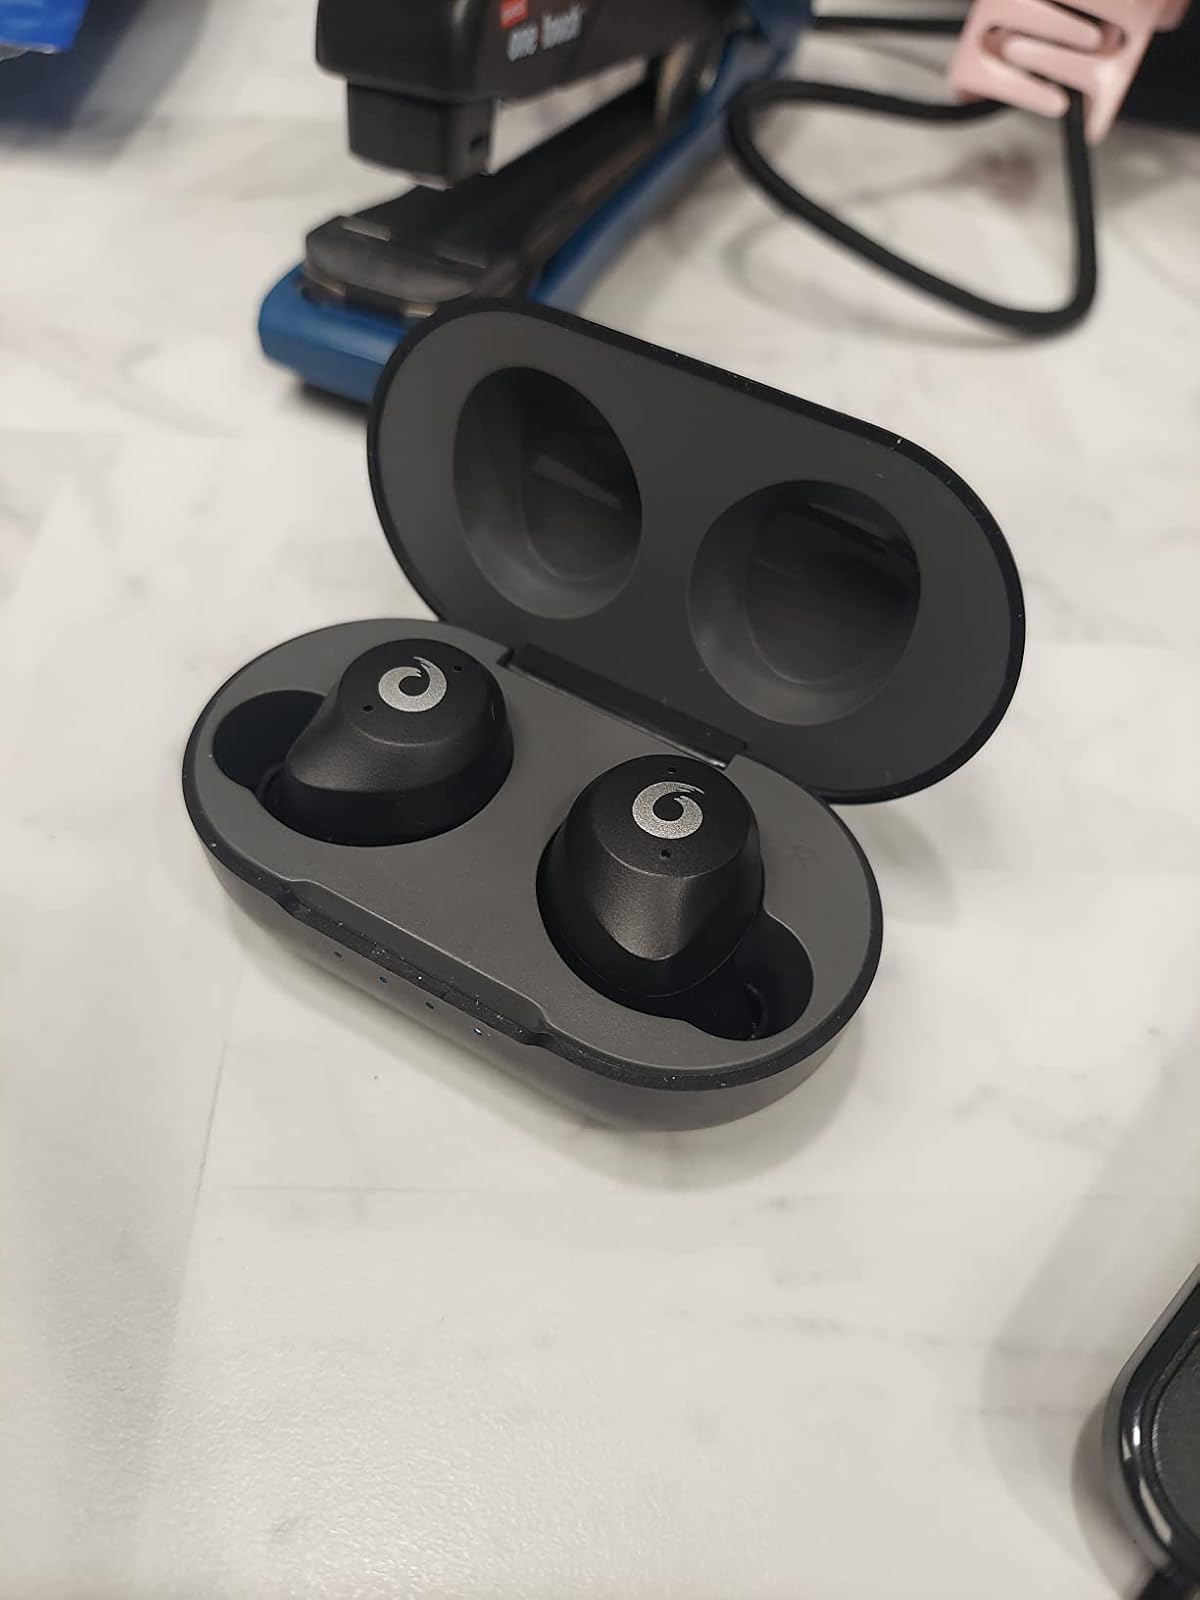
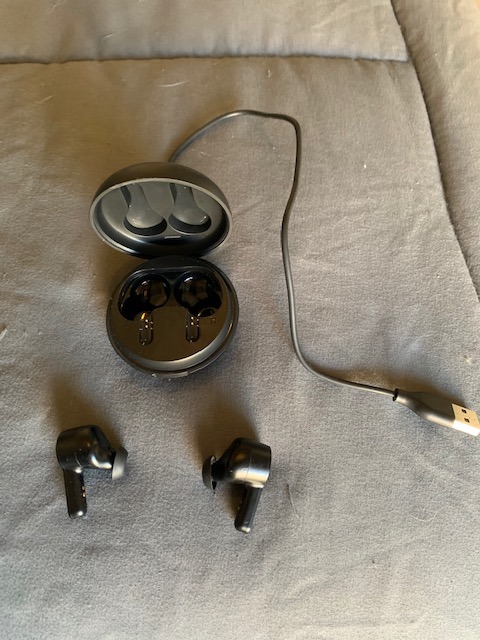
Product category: earbuds
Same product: no